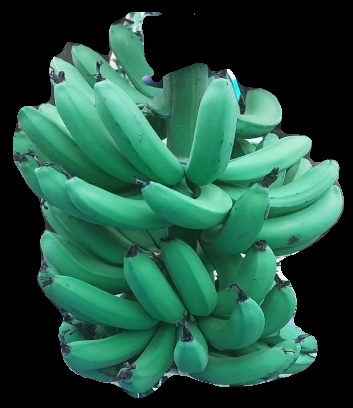
Variety: pachbale
Grade: grade3